Yavuz Sultan Selim Bridge

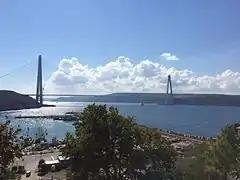
Yavuz Sultan Selim Bridge from Poyrazköy on October 26, 2018.

Work was temporarily halted in July 2013 after it became evident that the site was poorly located, but by then thousands of trees had already been cut down. The paperwork filed for a change of plan written by the State Highways Directorate Director-General Mehmet Cahit Turhan on 11 June 2013, reads "it is appropriate to cancel the current construction plan due to the necessity of making a revision, which resulted from changes of the route project". Both the ministry and the construction company have denied any change to the site location.